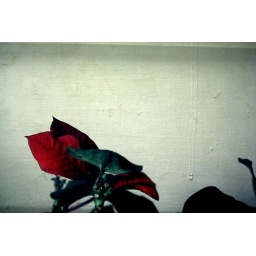
"walking in these dreams, walking in red (white tears)"